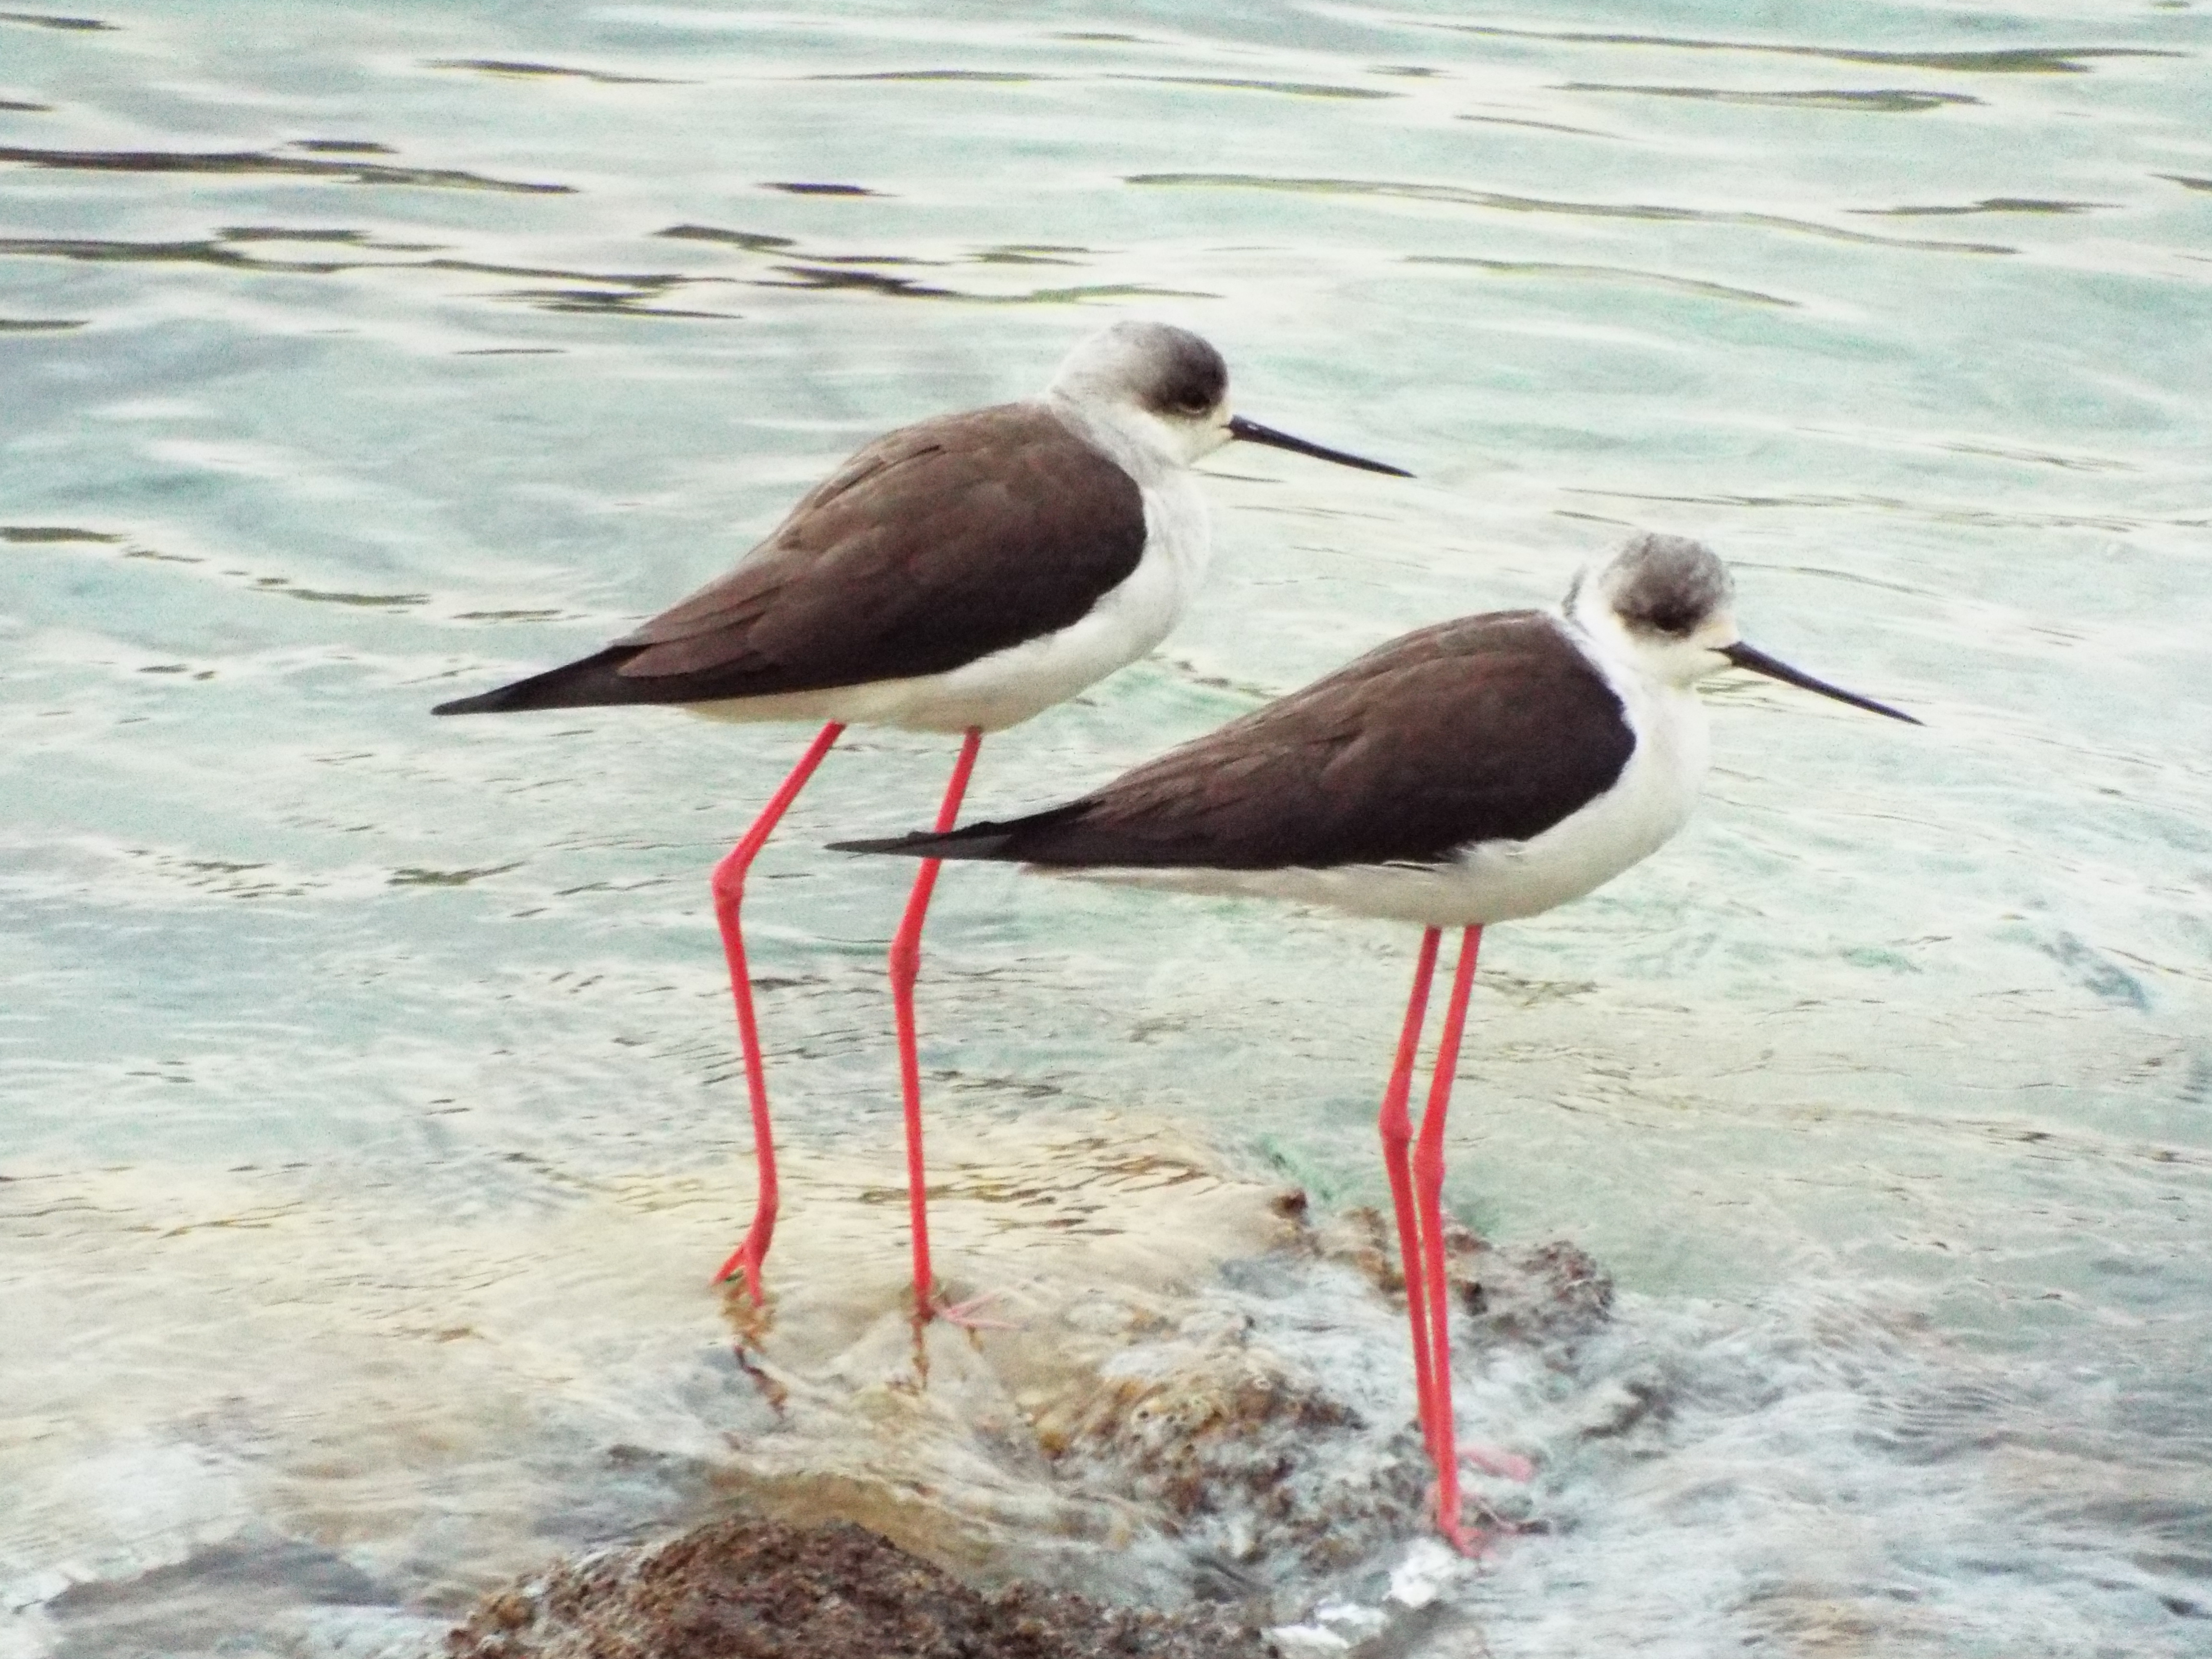
himantopus himantopus, black winged stilt, bird, stilt, shorebird, beak, charadriiformes, redshank, seabird